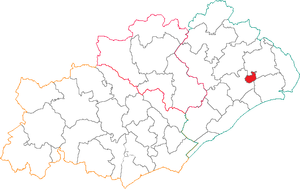
Situation du canton dans le département de l'Hérault.
Le canton de Castelnau le Lez est une ancienne division administrative française située dans le département de l'Hérault, dans l'arrondissement de Montpellier.